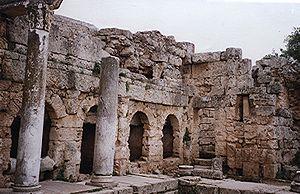
Hérode Atticus, de son nom romain Lucius Vibullius Hipparchus Tiberius Claudius Atticus Herodes, né à Marathon en 101, mort en 177, est un rhéteur grec célèbre pour sa fortune et pour ses actions de mécénat public.
Corinthe est une ville portuaire importante de la Grèce moderne, chef-lieu du district régional de Corinthie et du Dème des Corinthiens. La ville est située sur l'isthme de Corinthe, dans le golfe du même nom.